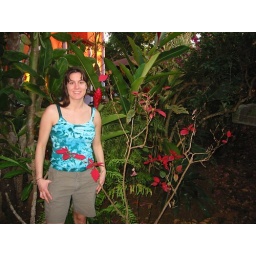
I really like the color of those red leaves against k's blue top.